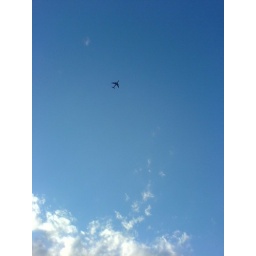
plane in the sky